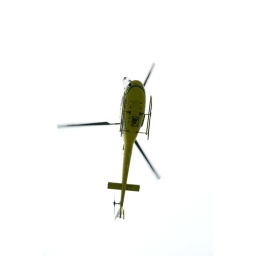
Flying in the white sky